Lucy Wortham James

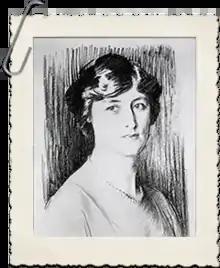

Lucy Wortham James (September 13, 1880 – January 20, 1938) was an American philanthropist. She dedicated her life to helping others and funding medical research. Her most memorial donation was land, part of Maramec Springs, which is now a park open to the public and maintained by the James Foundation.